Henry W. Hilliard

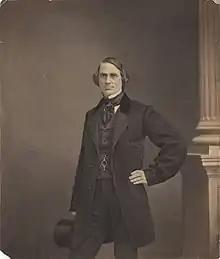
Portrait of Henry Washington Hilliard, by Mathew Brady, c1851

Henry Washington Hilliard (August 4, 1808 – December 17, 1892) was a U.S. Representative from Alabama and a colonel in the Confederate States Army during the American Civil War. In later life, he became a proponent of abolitionism in Brazil.